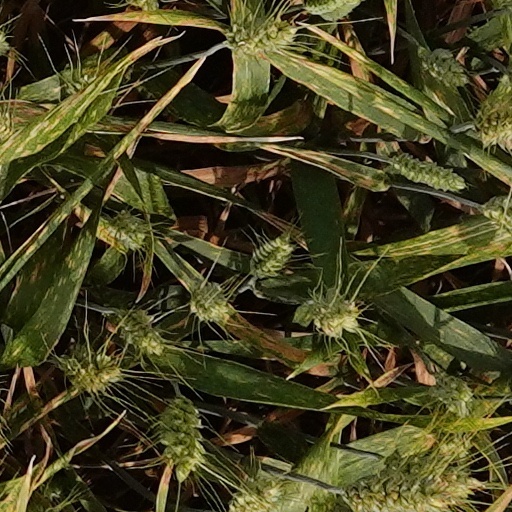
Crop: wheat